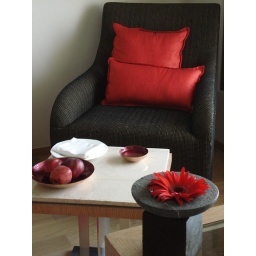
The maids laid out apples, a bowl to clean our fingers and a flower in each of our rooms.